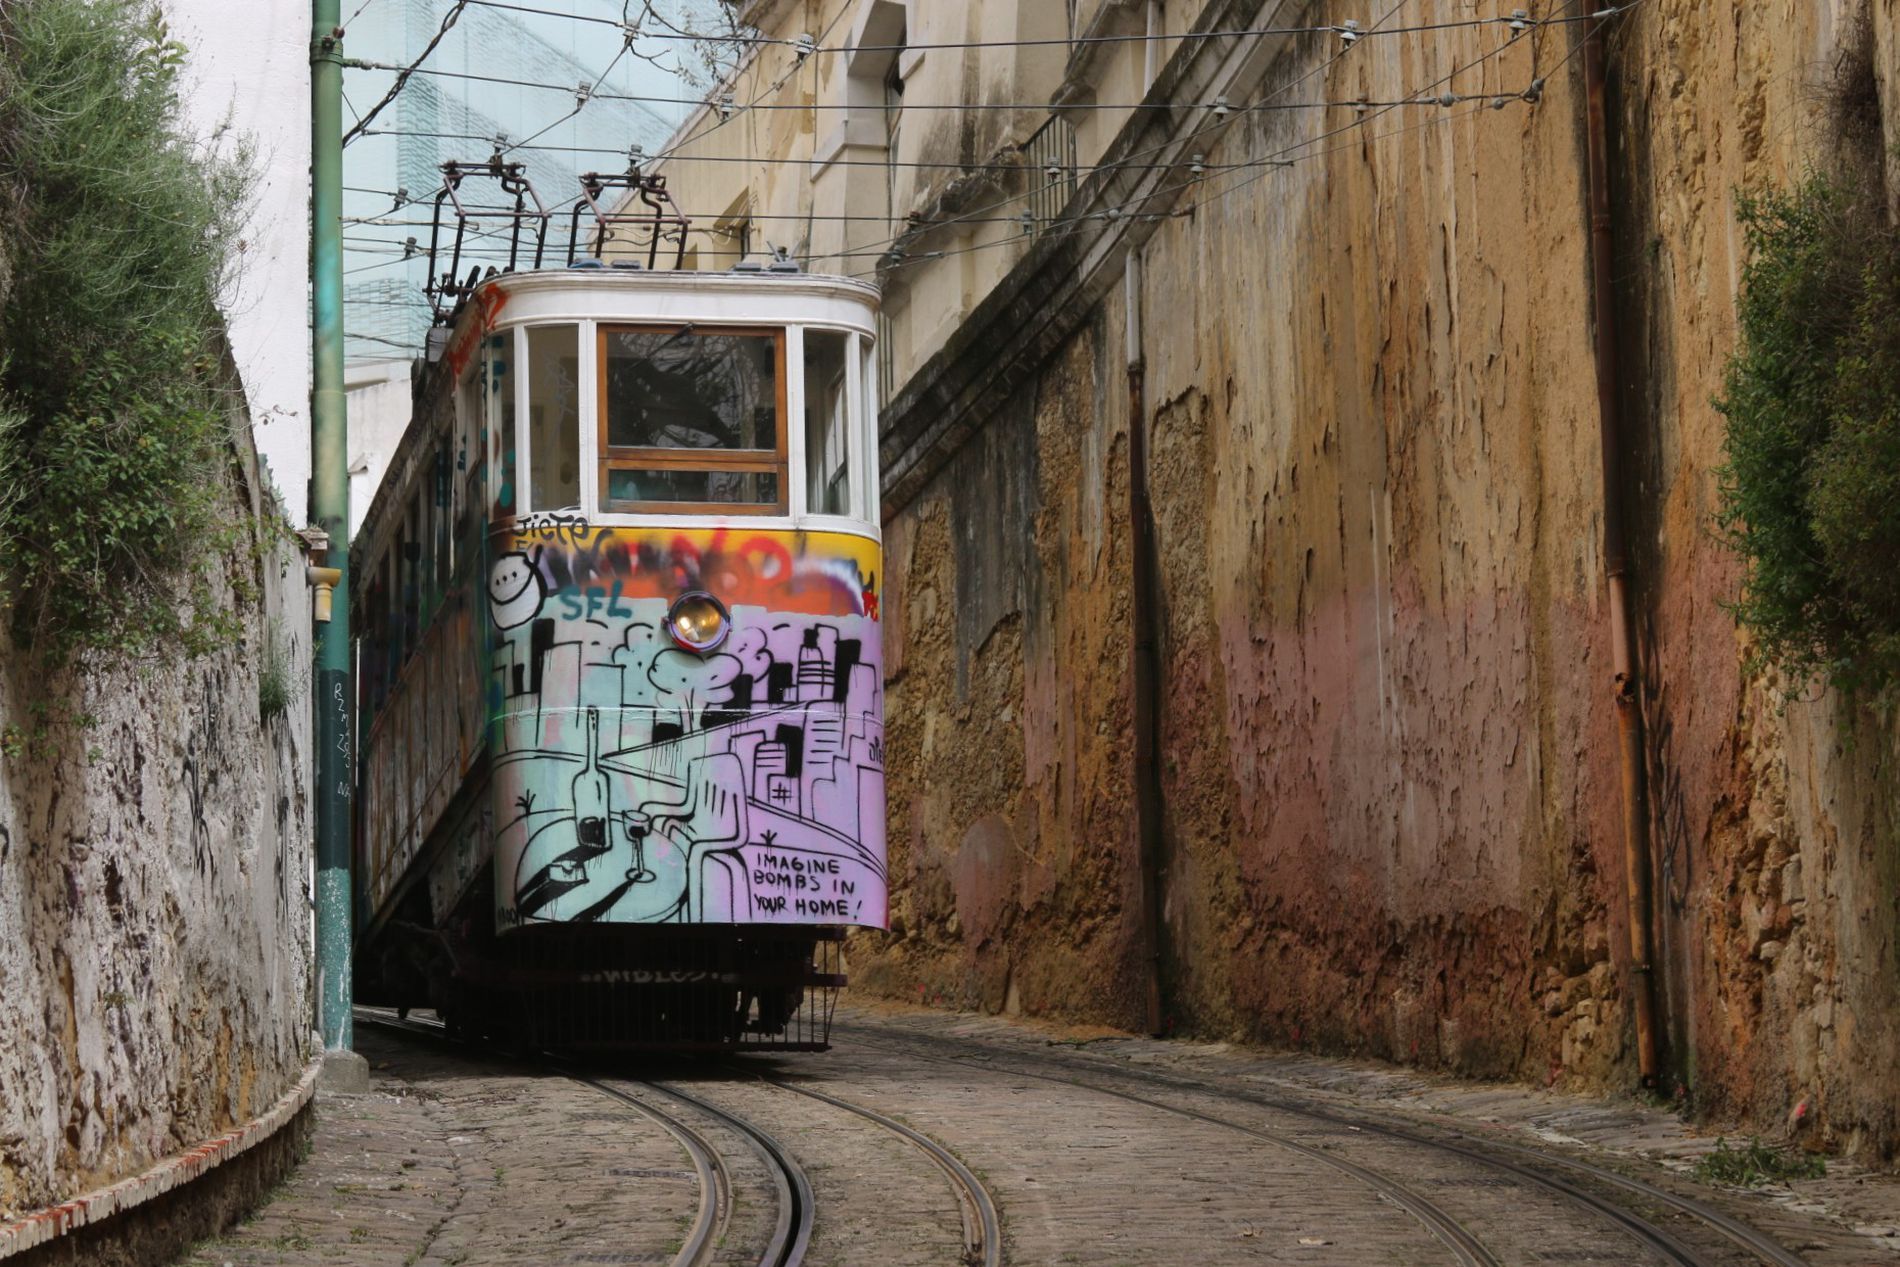
City Train.
An electric train on the rail way in a city. On the train there are paintings that seems to be expressing some ideas. The paintings are colorful.
Taken from a slightly low angle a landscape of an electric train on the rail way in a city. On the train there are paintings that seems to be expressing some ideas. The paintings are colorful. The whole photograph has simple but various colors. The photo has medium light caused by daylight.
Labels: City, Road, Street, Urban, Railway, Train, Transportation, Vehicle, Art, Painting, Cable Car, Alley, Mural, Streetcar, Terminal, Electric Train
Camera: Canon Canon EOS 70D
Lens: 28.0 - 135.0 mm, Canon EF 28-135mm f/3.5-5.6 IS
Aperture: F7.1
Exposure: 1/200 sec
ISO: 100
Focal length: 100.0 mm